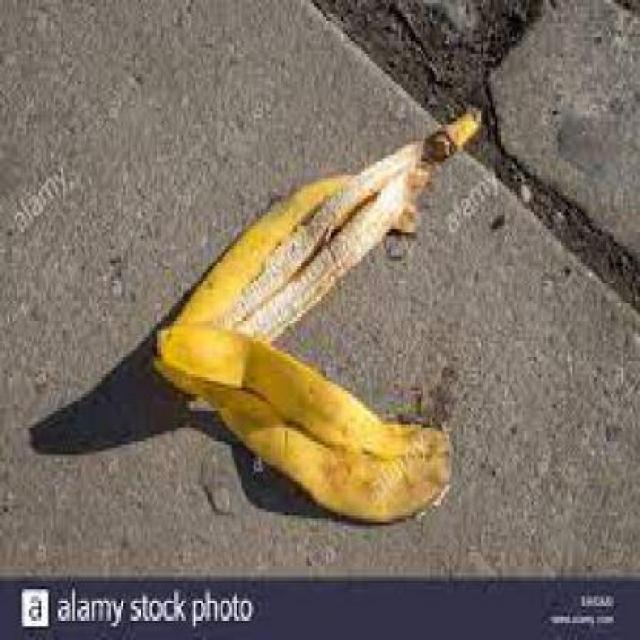
Label: bananas